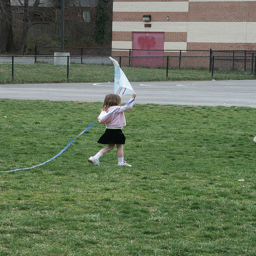
This little girl is playing with her kite.
A little girl in a grassy area holding a kite.
A little girl flying a white kite on a lush green field.
A girl holding a kite while standing in a field.
A young girl prepares to fly a kite near a playground area